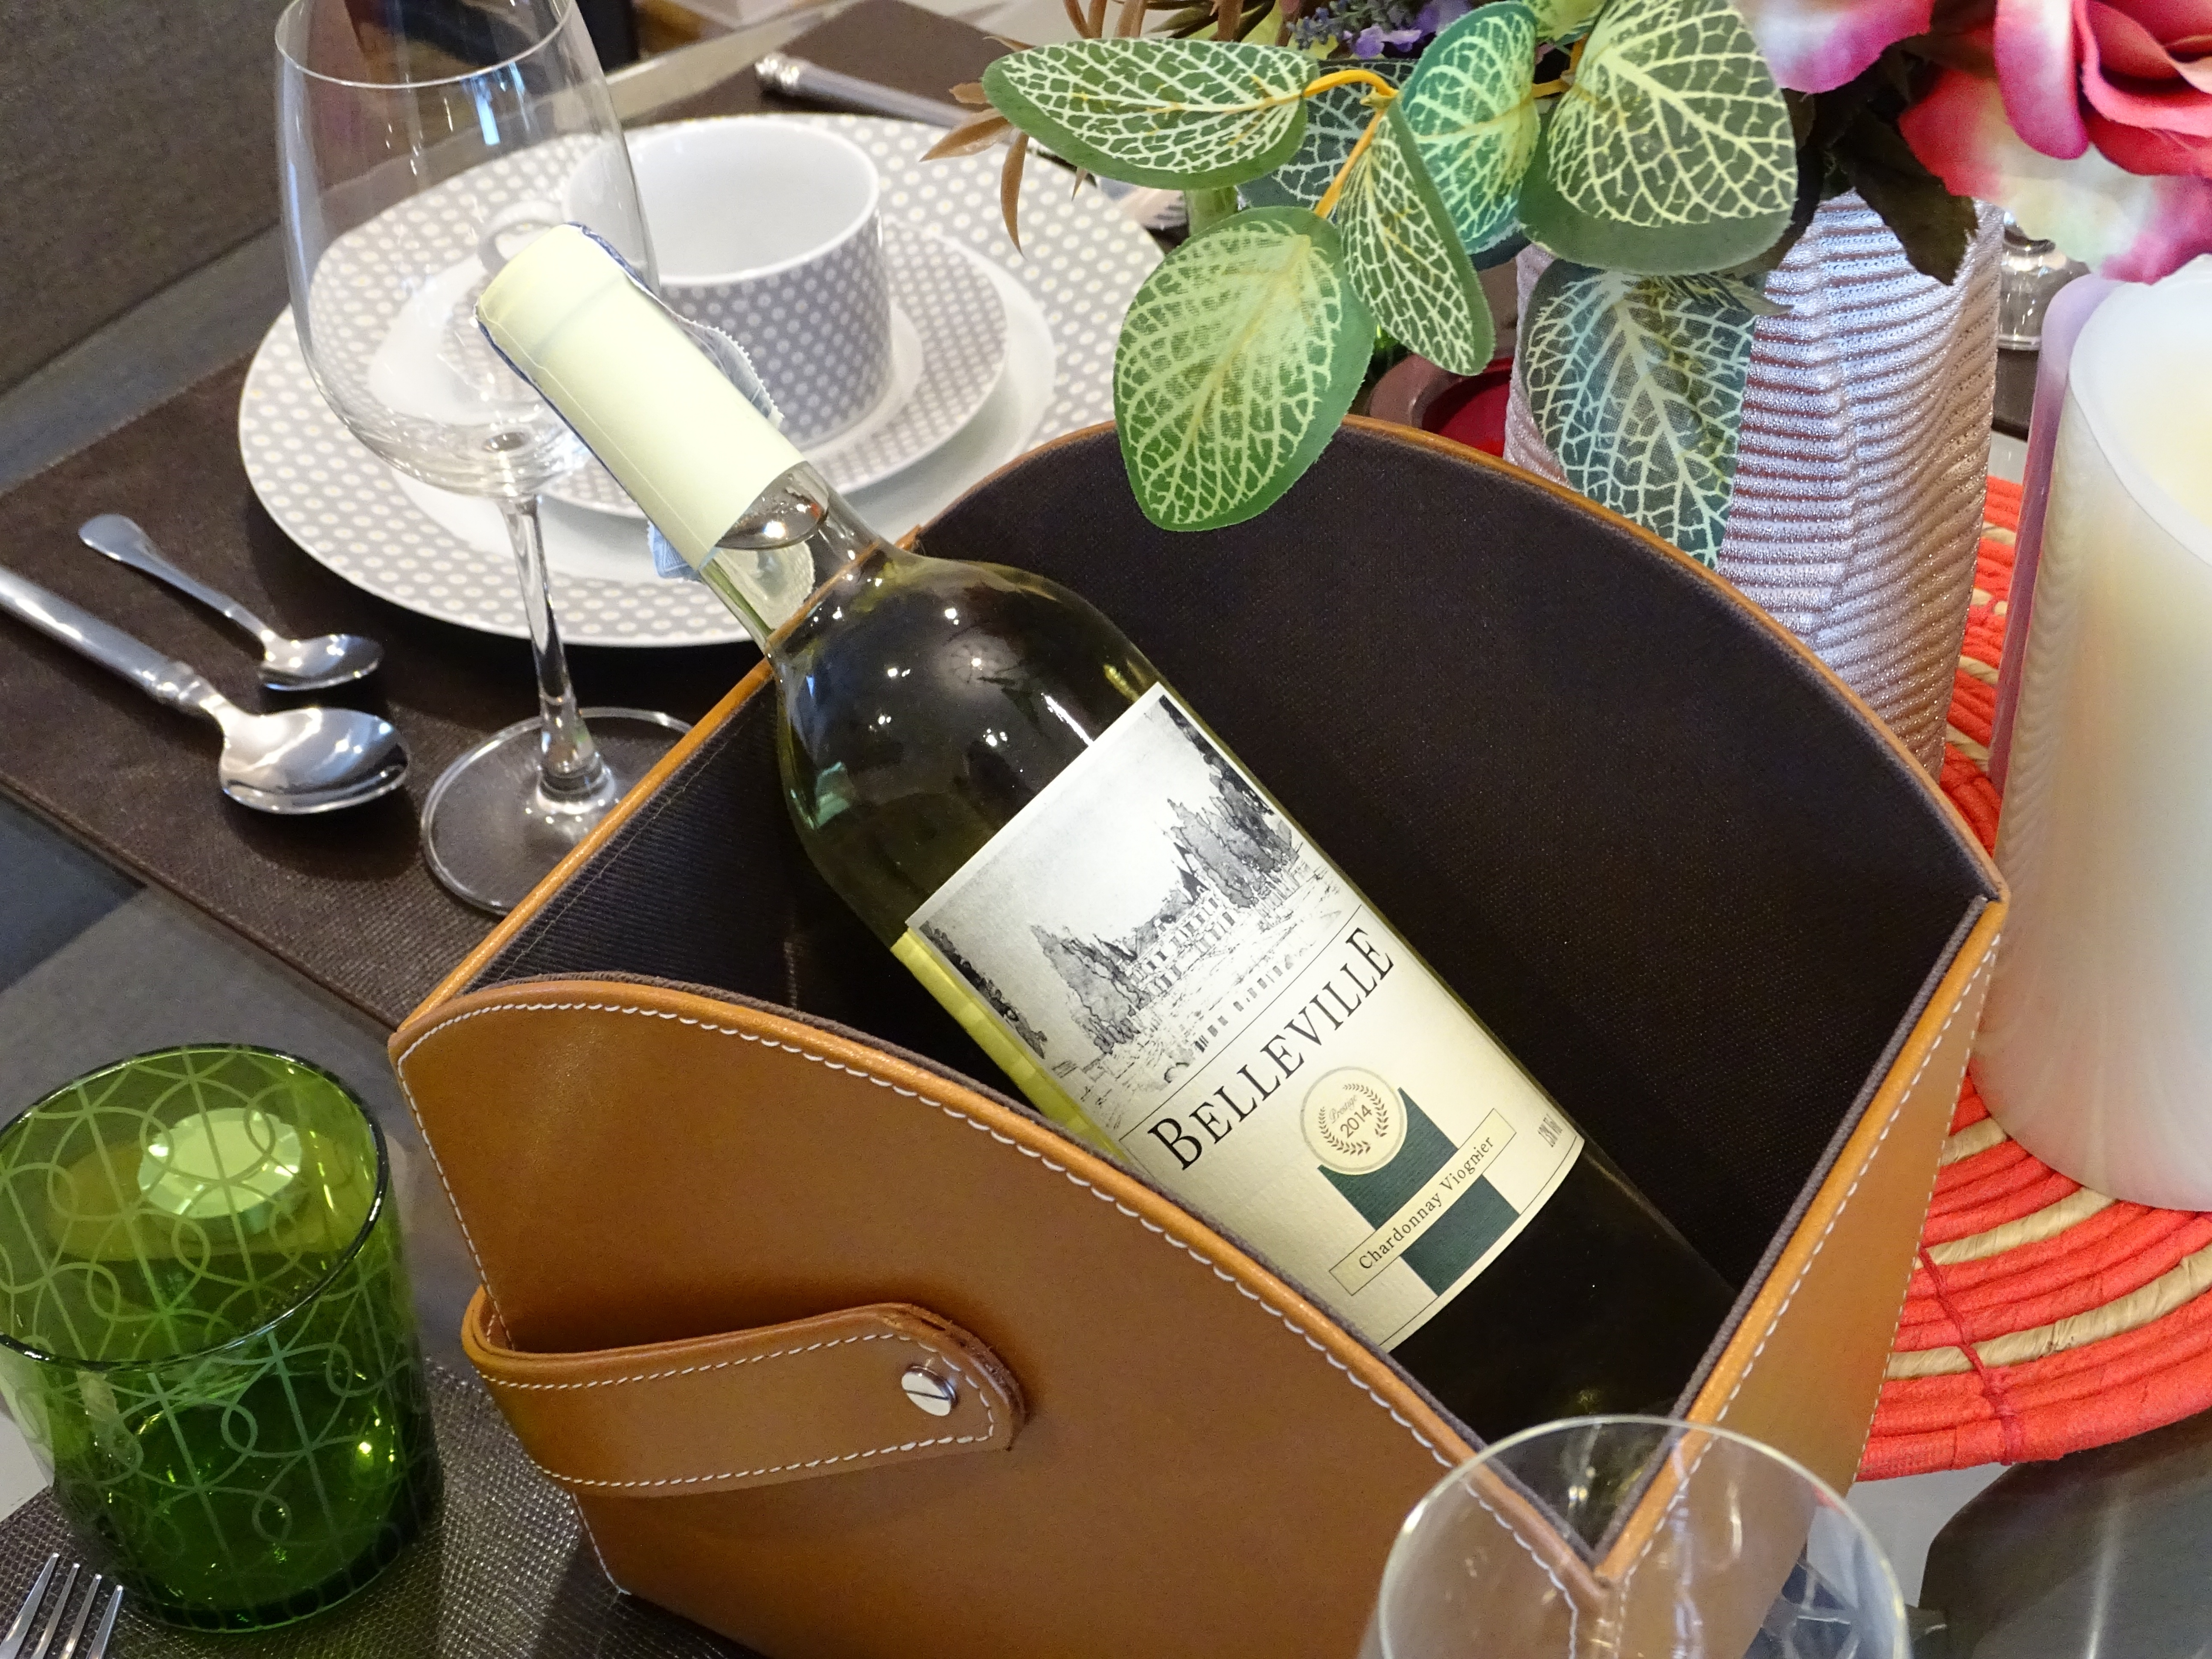
wine, flower, food, green, liquor, alcoholic beverages